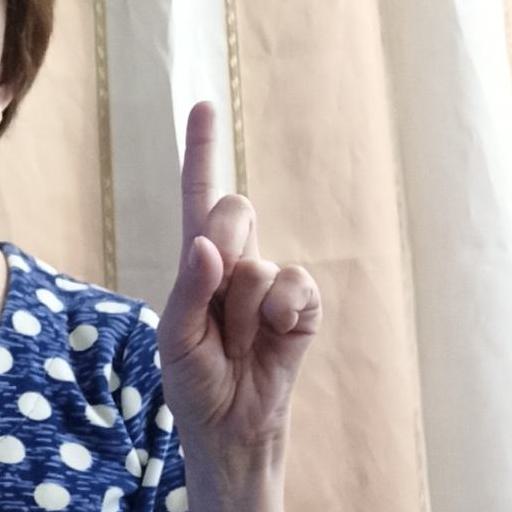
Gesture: one